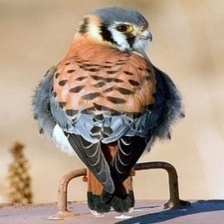
Species: AMERICAN KESTREL
Scientific name: FALCO SPARVERIUS